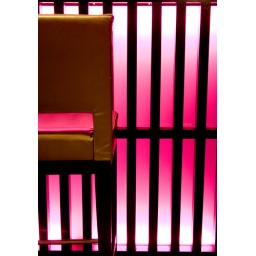
This chair and funky pink lighting where taken as part of an interiors project in a night club in Edinburgh